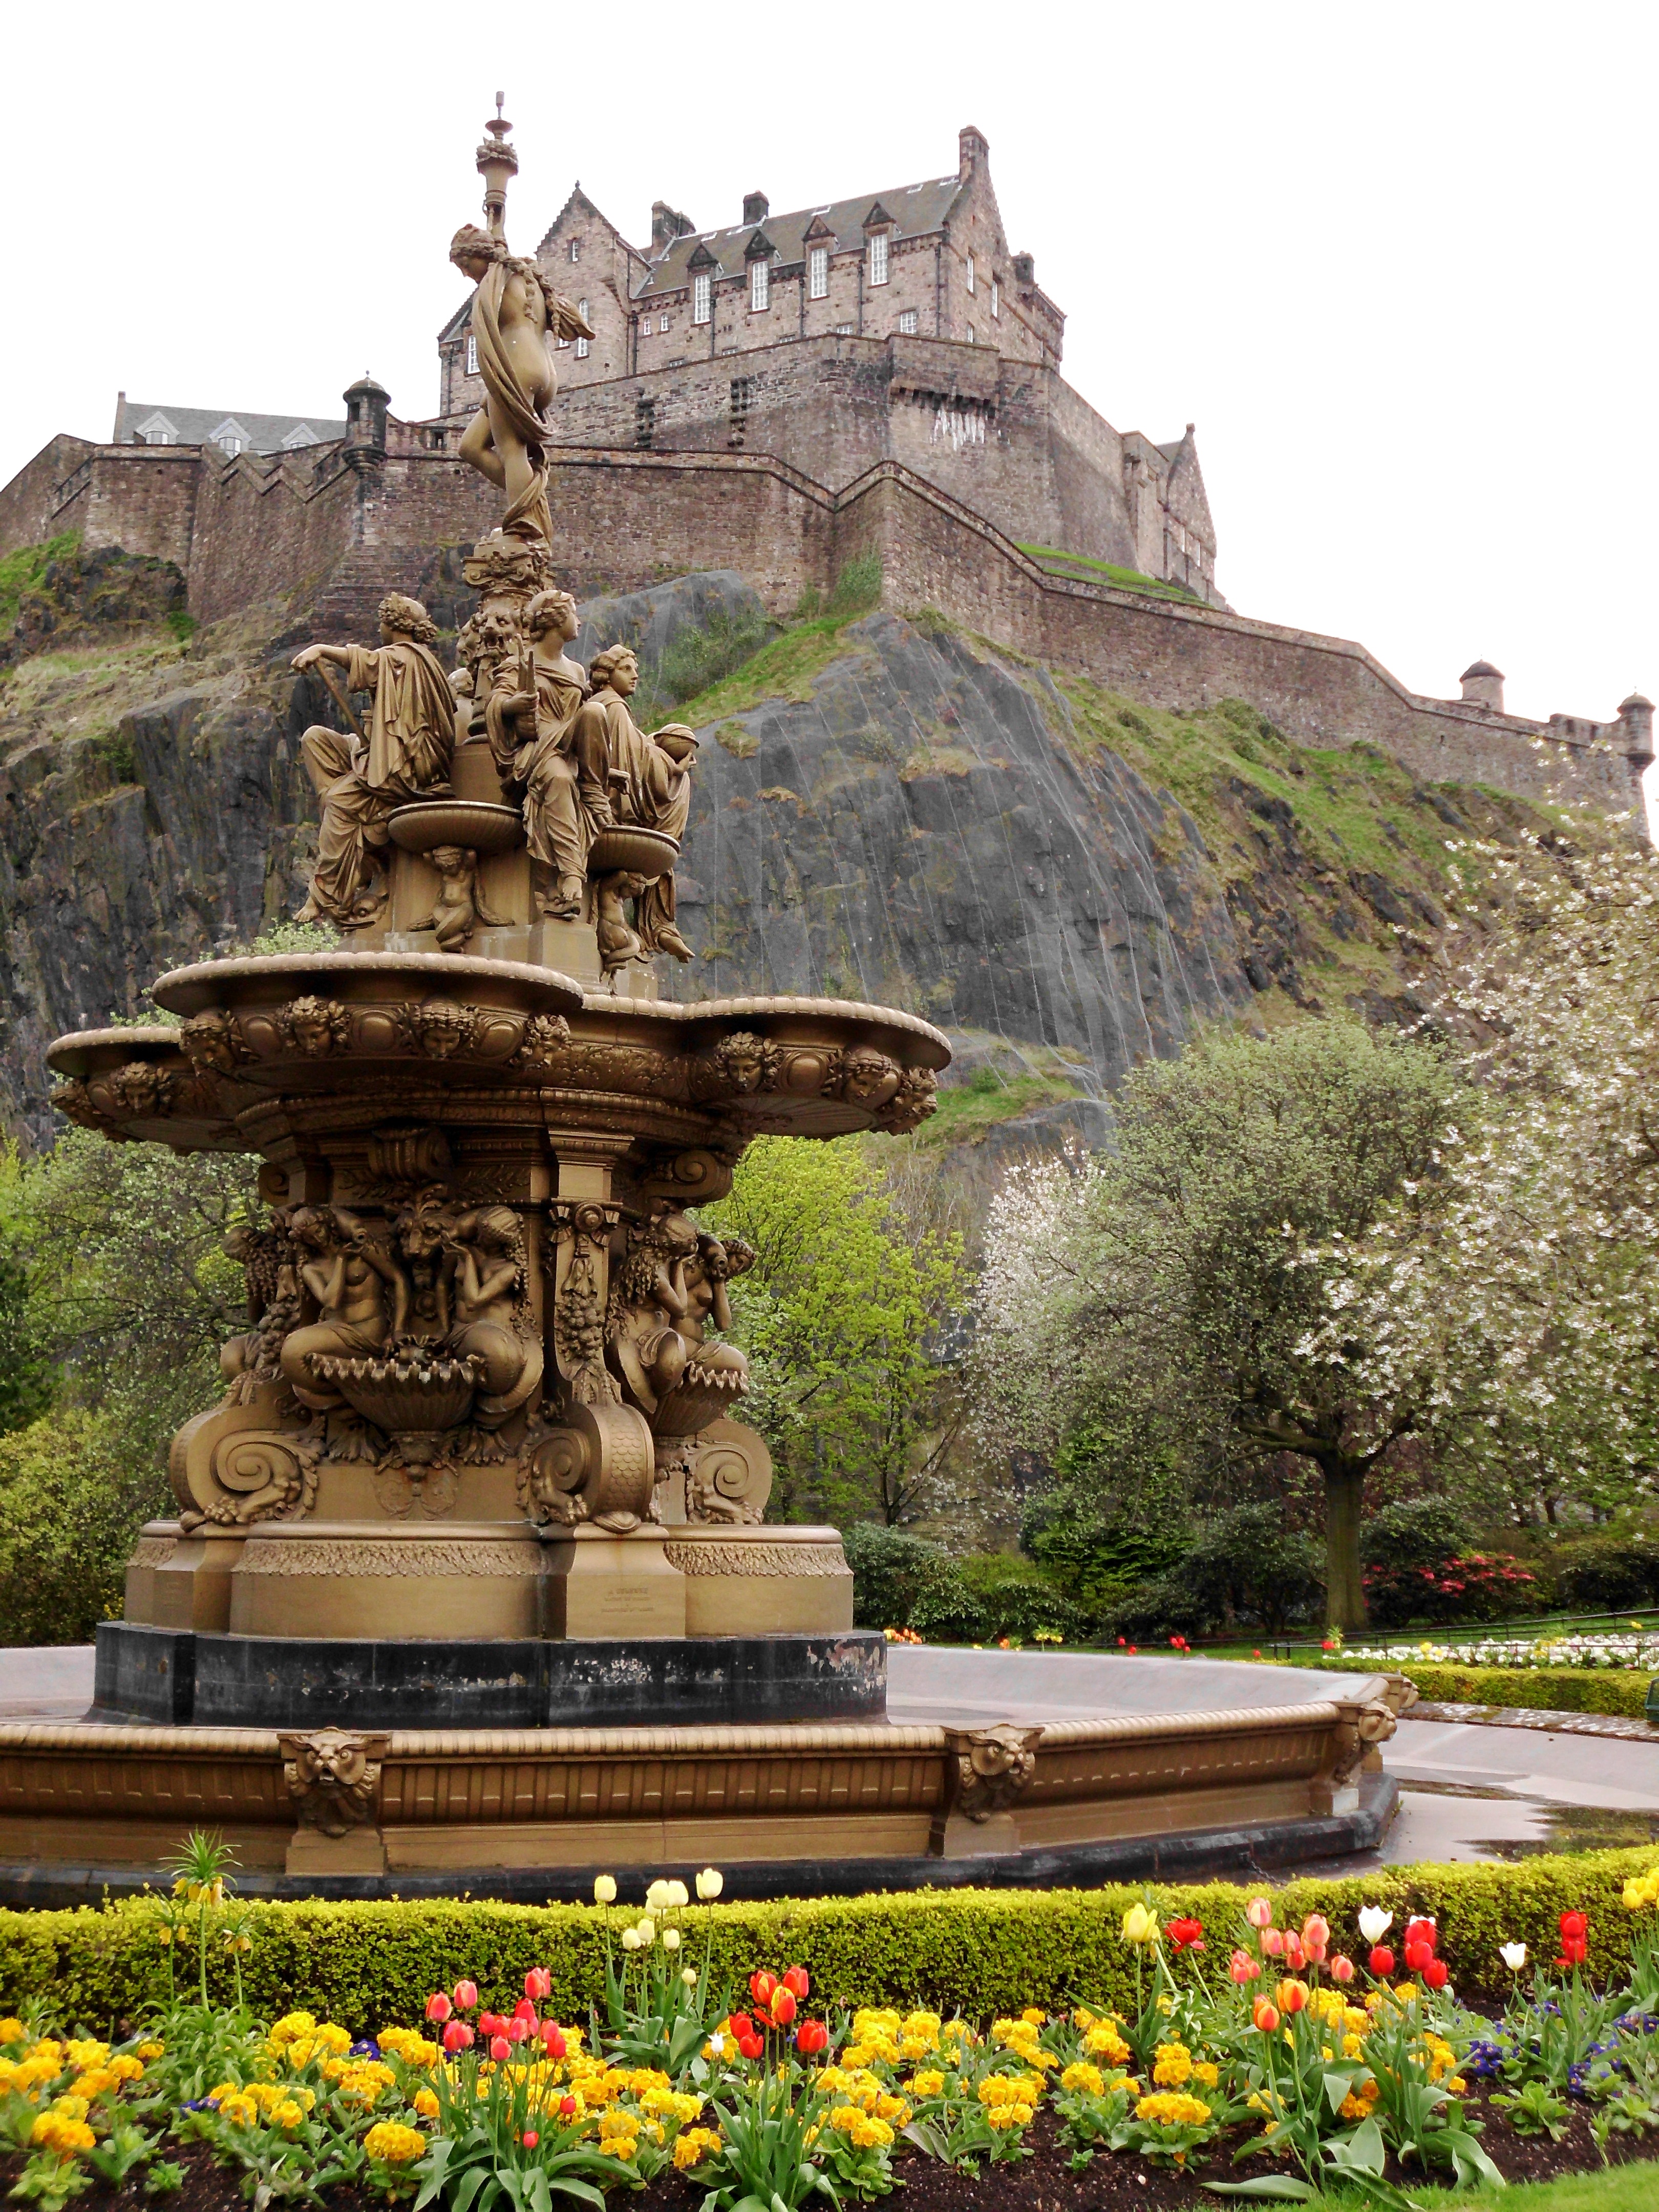
flower, monument, statue, landmark, garden, place of worship, temple, copper, fountain, water feature, edinburgh castle, flower beds, historic site